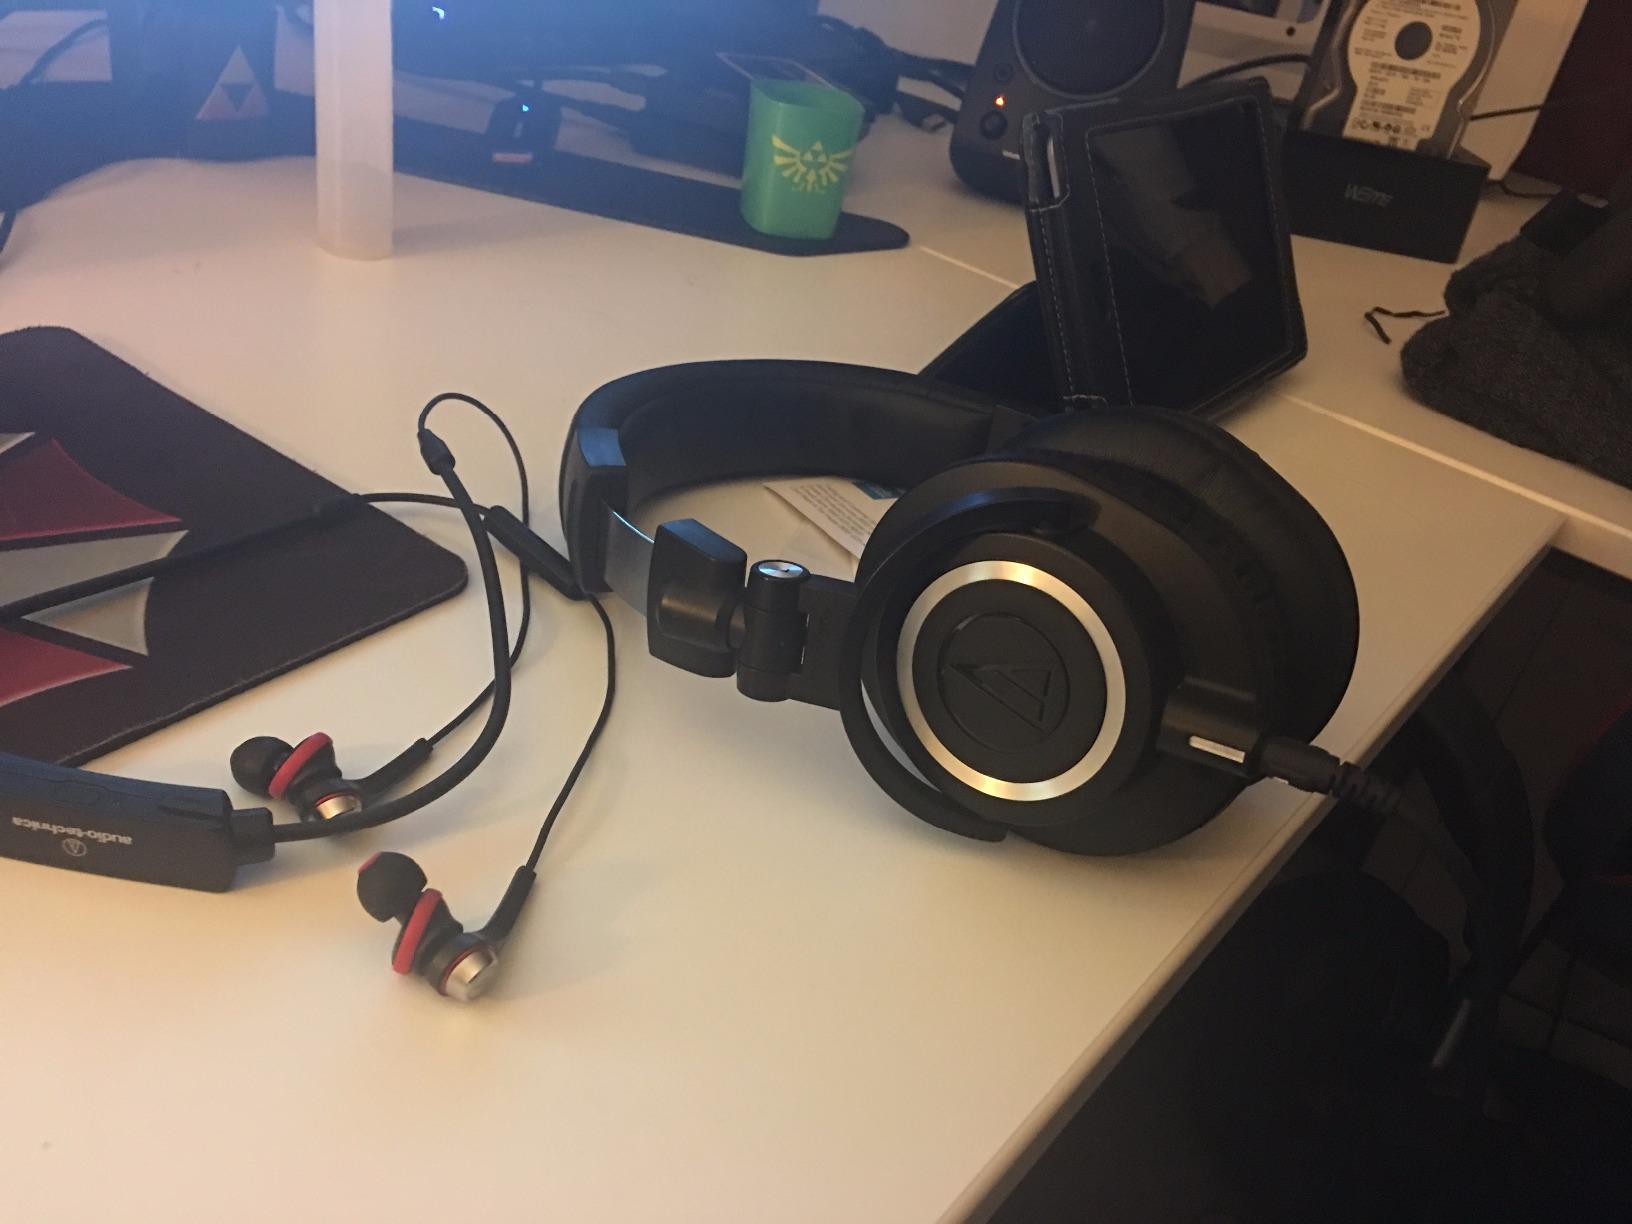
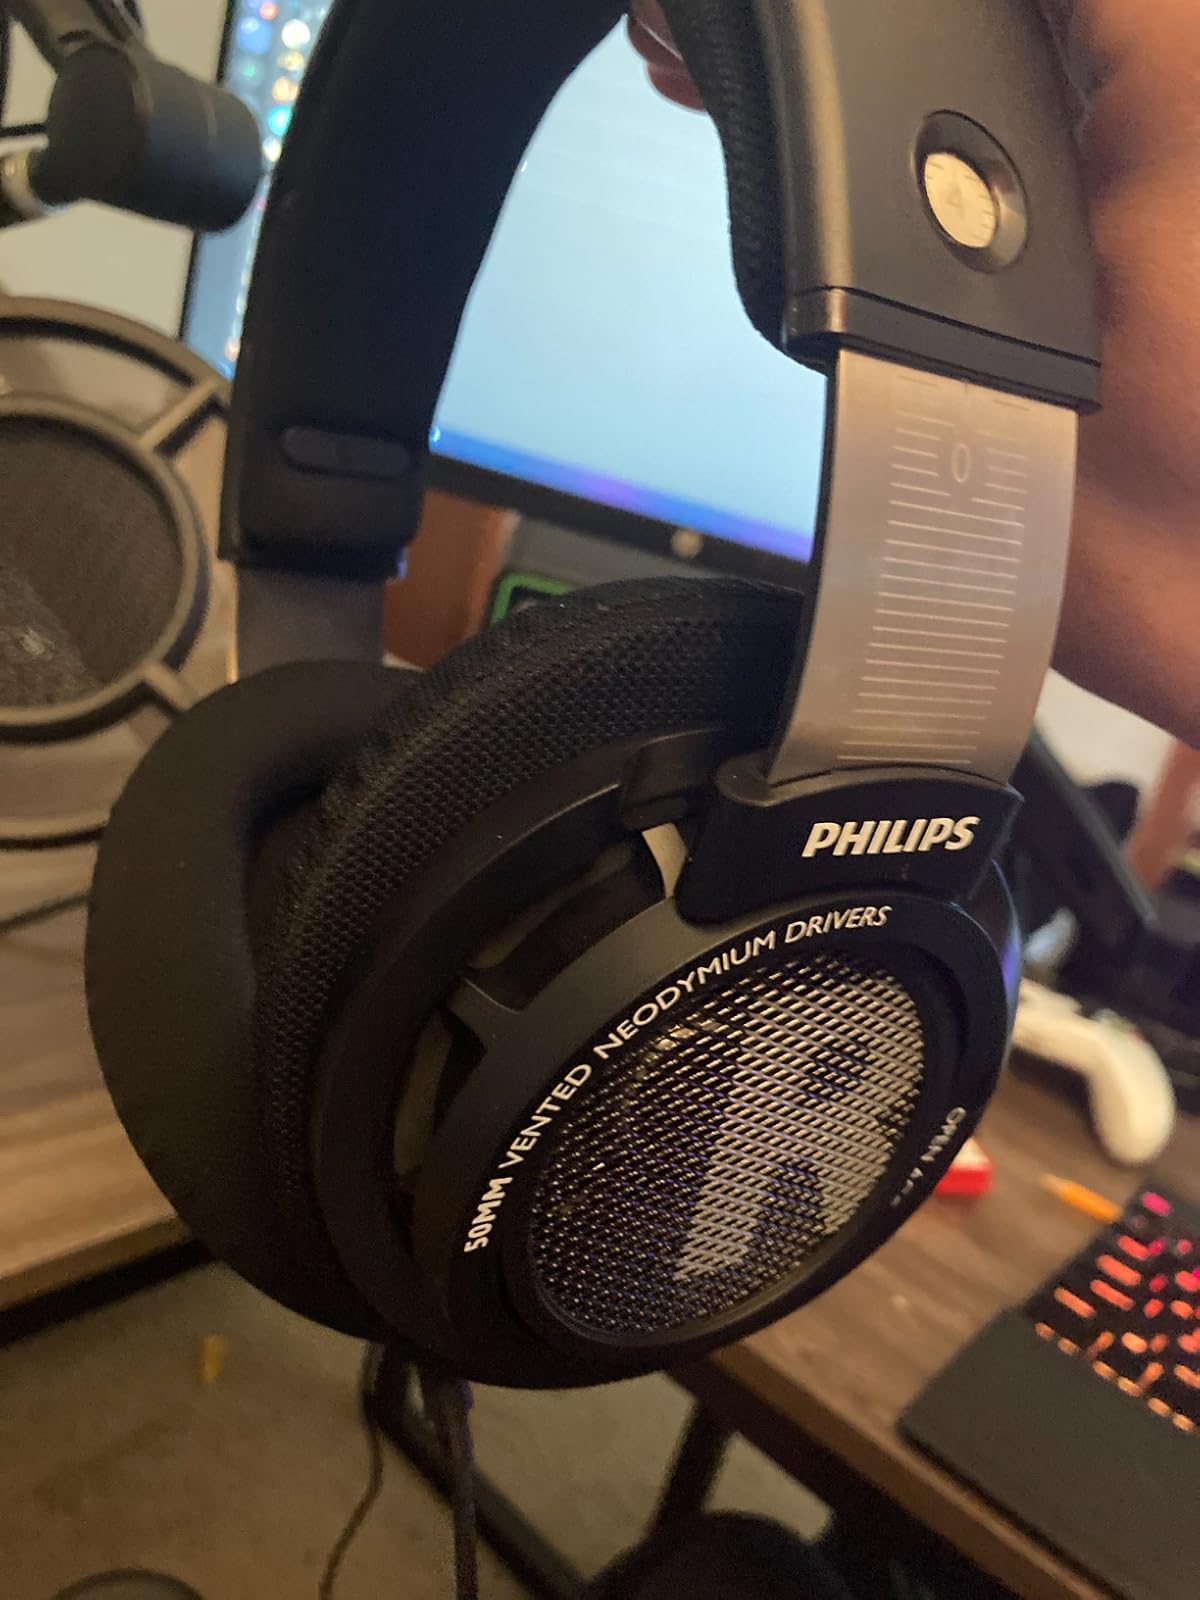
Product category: headphones
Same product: no